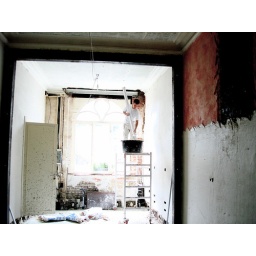
More and more white in the office. The pink on the front right is a special primer for better attachment.